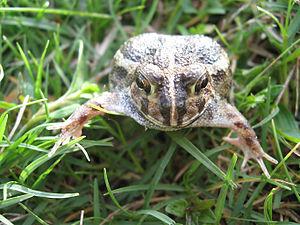
Odontophrynus maisuma est une espèce d'amphibiens de la famille des Odontophrynidae.